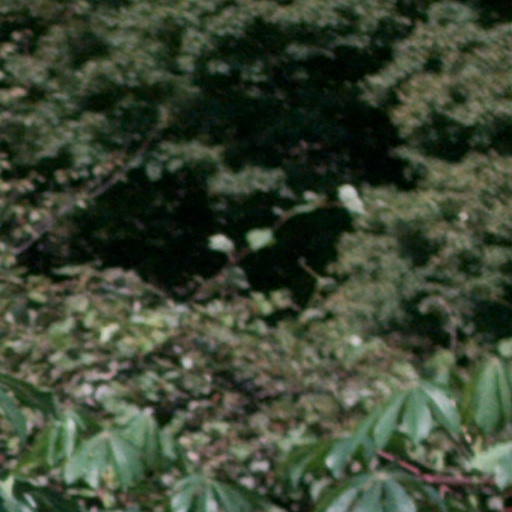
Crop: cassava